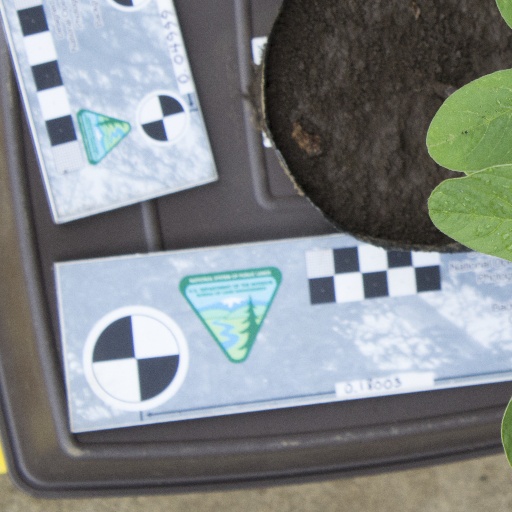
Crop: soybean